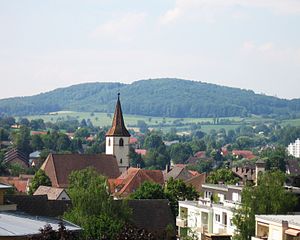
Müllheim (Baden)
Müllheim med Martinskirken
Müllheim er en by i Landkreis Breisgau-Hochschwarzwald i den tyske delstat Baden-Württemberg.